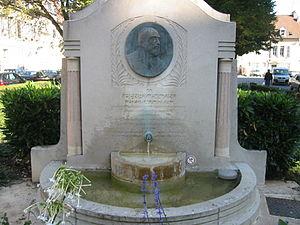
Fontaine Henry Bazin Place Saint Michel à Dijon
Henry Émile Bazin est un ingénieur du Corps des Ponts et Chaussées qui exerça en tant qu’hydraulicien, et dont les principales contributions touchent l’étude systématique des écoulements à surface libre et la mesure des débits.
Cet article recense les œuvres d'art dans l'espace public de Dijon, en Côte-d'Or en Bourgogne-Franche-Comté, en France.